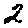
Label: 2